British Red Cross

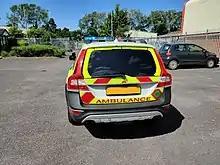
Rapid Response Vehicle (RRV) Ambulance Volvo, used for 999 ambulance work in England

The British Red Cross, as with all IFRC member societies, operate first and foremost an emergency response service, which supports the statutory and governmental emergency services in times of crisis, in accordance with the duty of Red Cross and Red Crescent national societies to be auxiliaries in the humanitarian services of their governments.